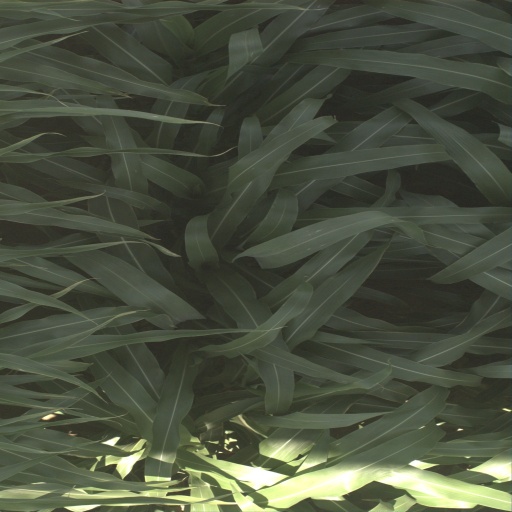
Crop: sorghum